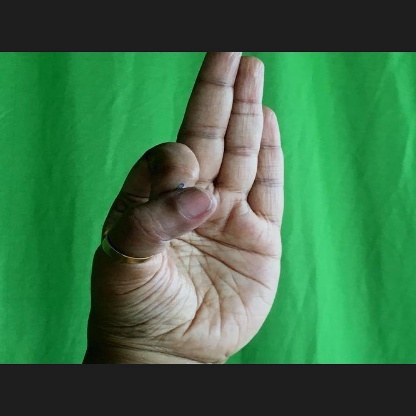
Mudra: Aralam